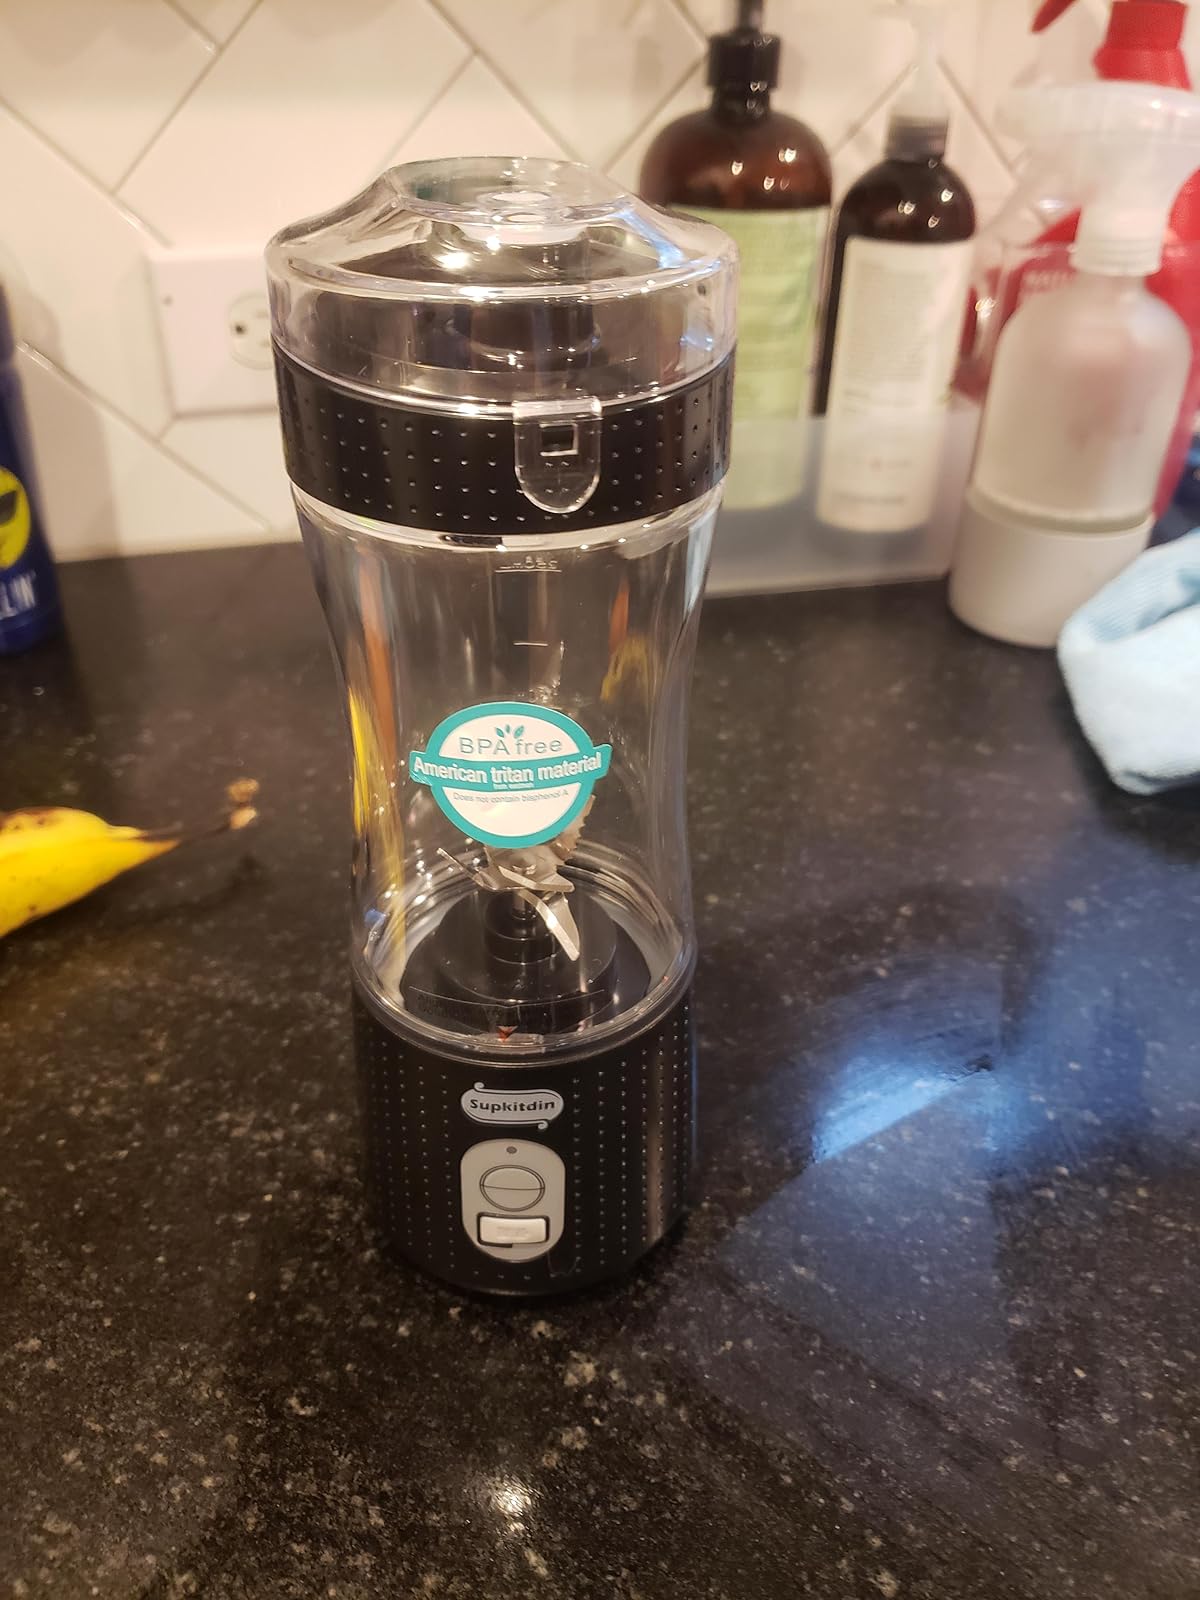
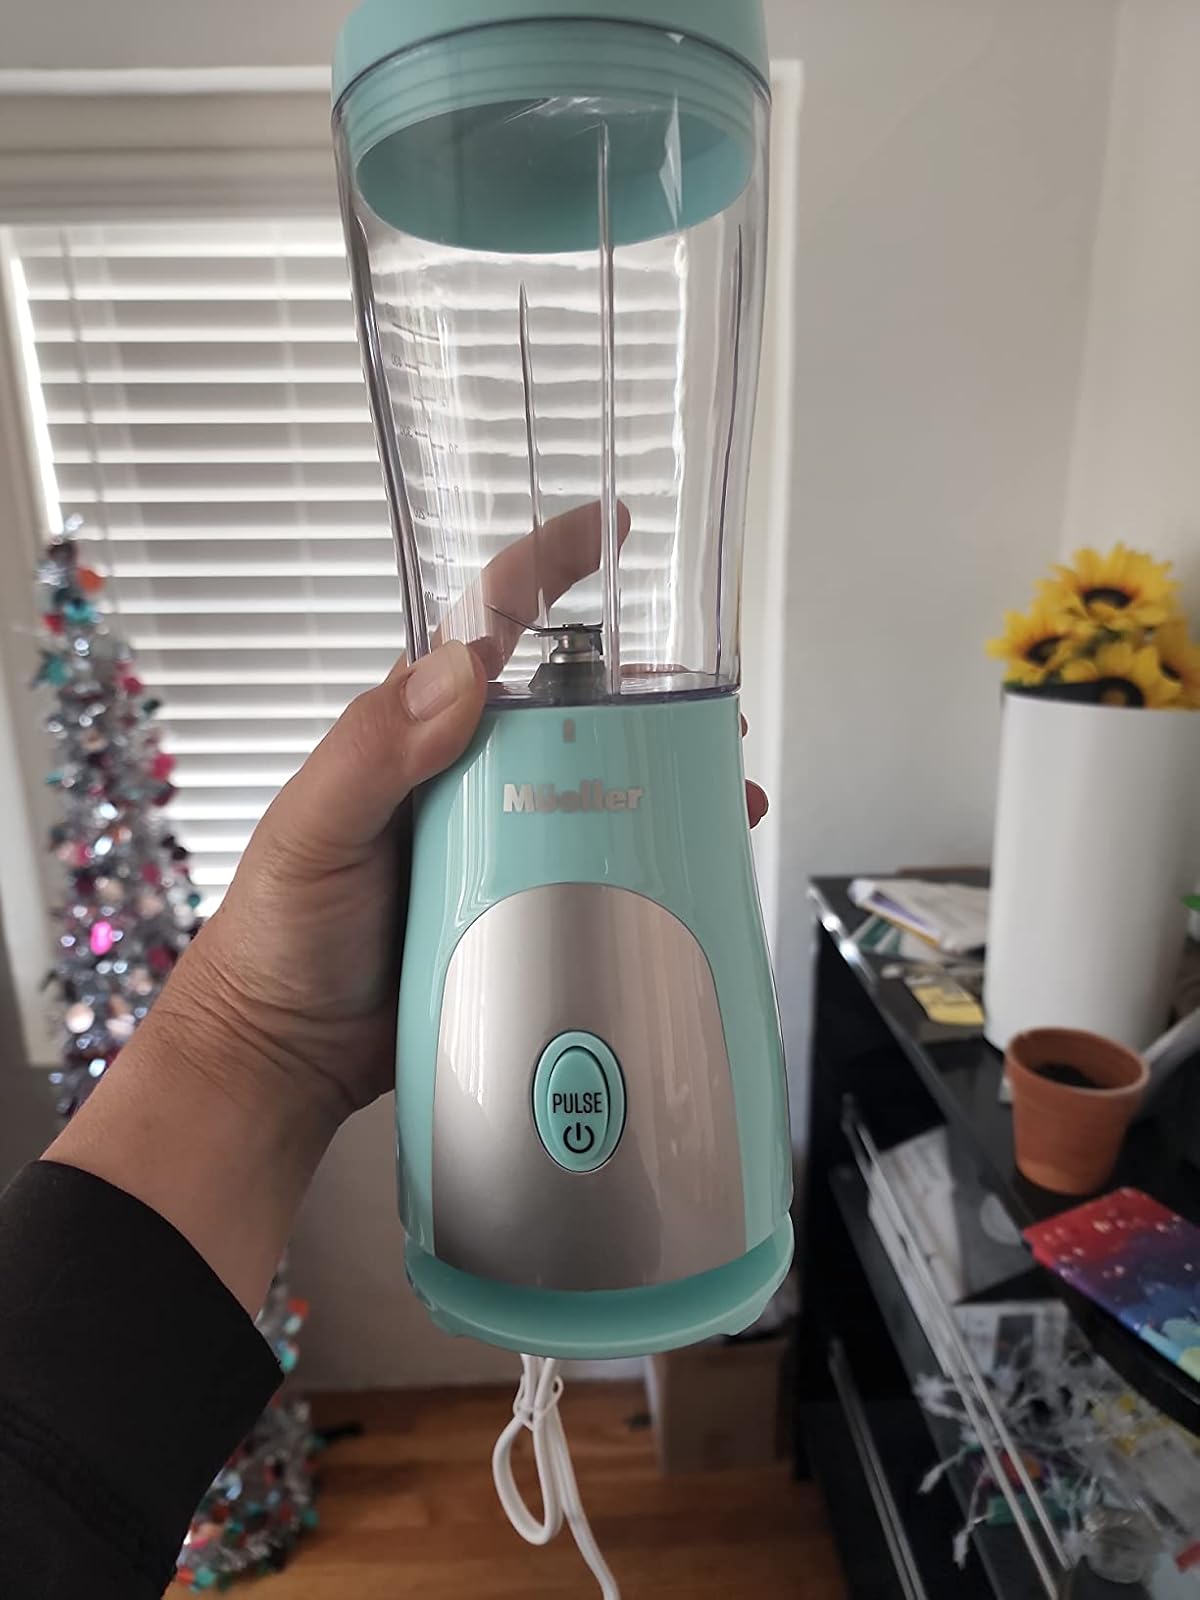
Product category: items_blender
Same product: no